Statistics of the COVID-19 pandemic in the United States

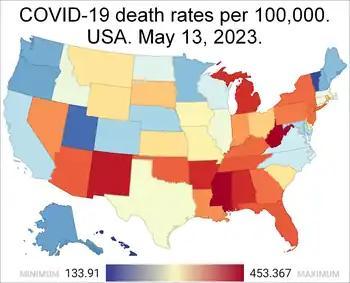
Map of cumulative COVID-19 death rates by US state.

The CDC publishes official numbers of COVID-19 cases in the United States.